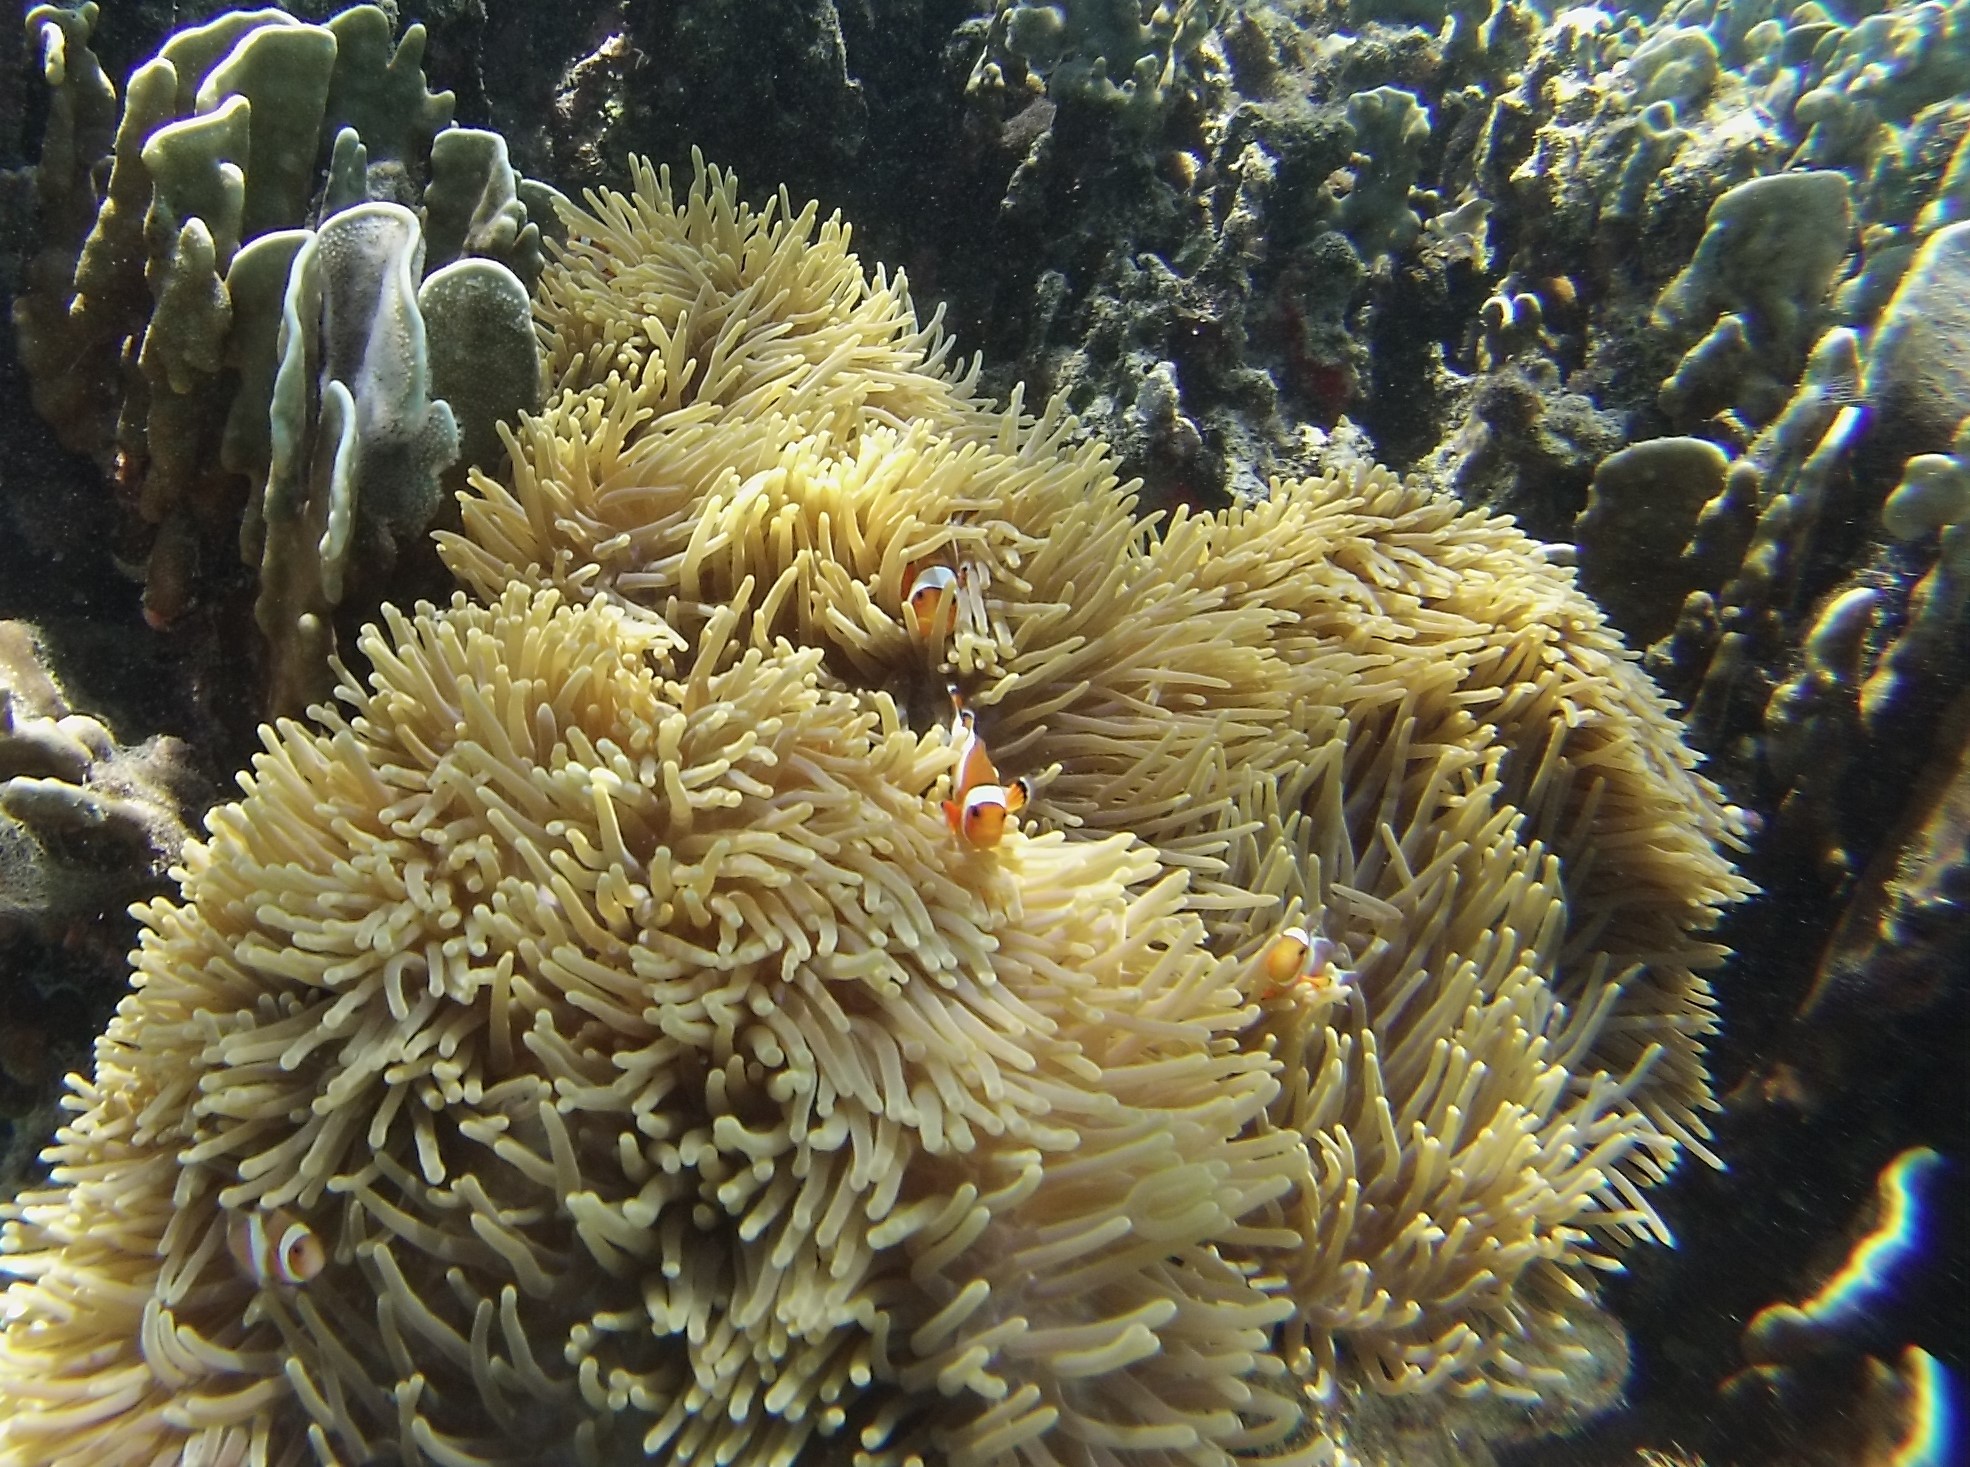
Amphiprion ocellaris (Ocellaris Anemonefish)